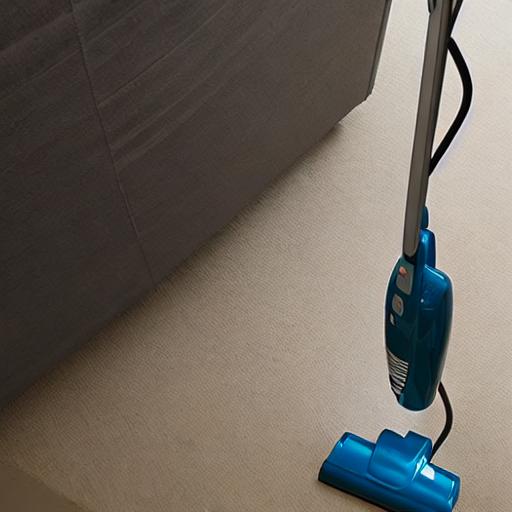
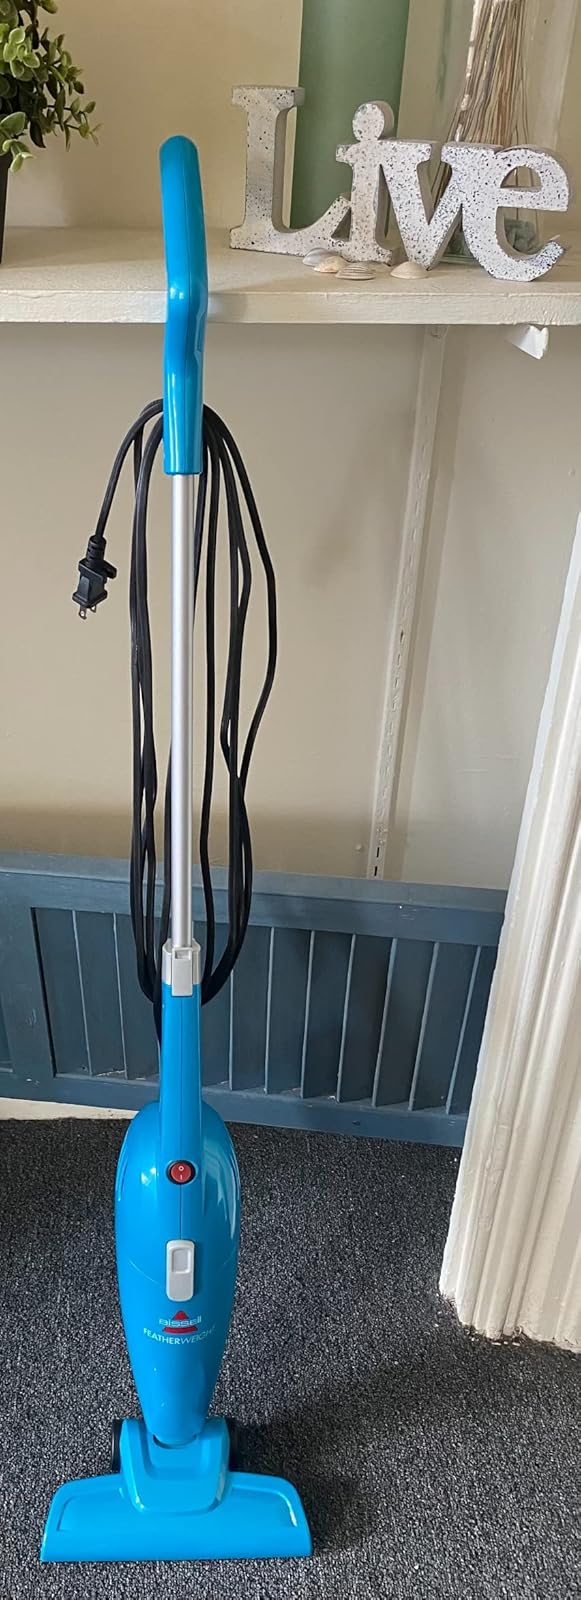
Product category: items_vacuum
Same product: no